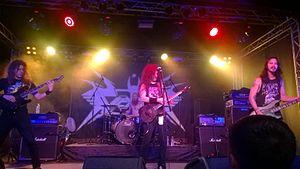
Vektor est un groupe Américain de thrash metal progressif originaire de Tempe.